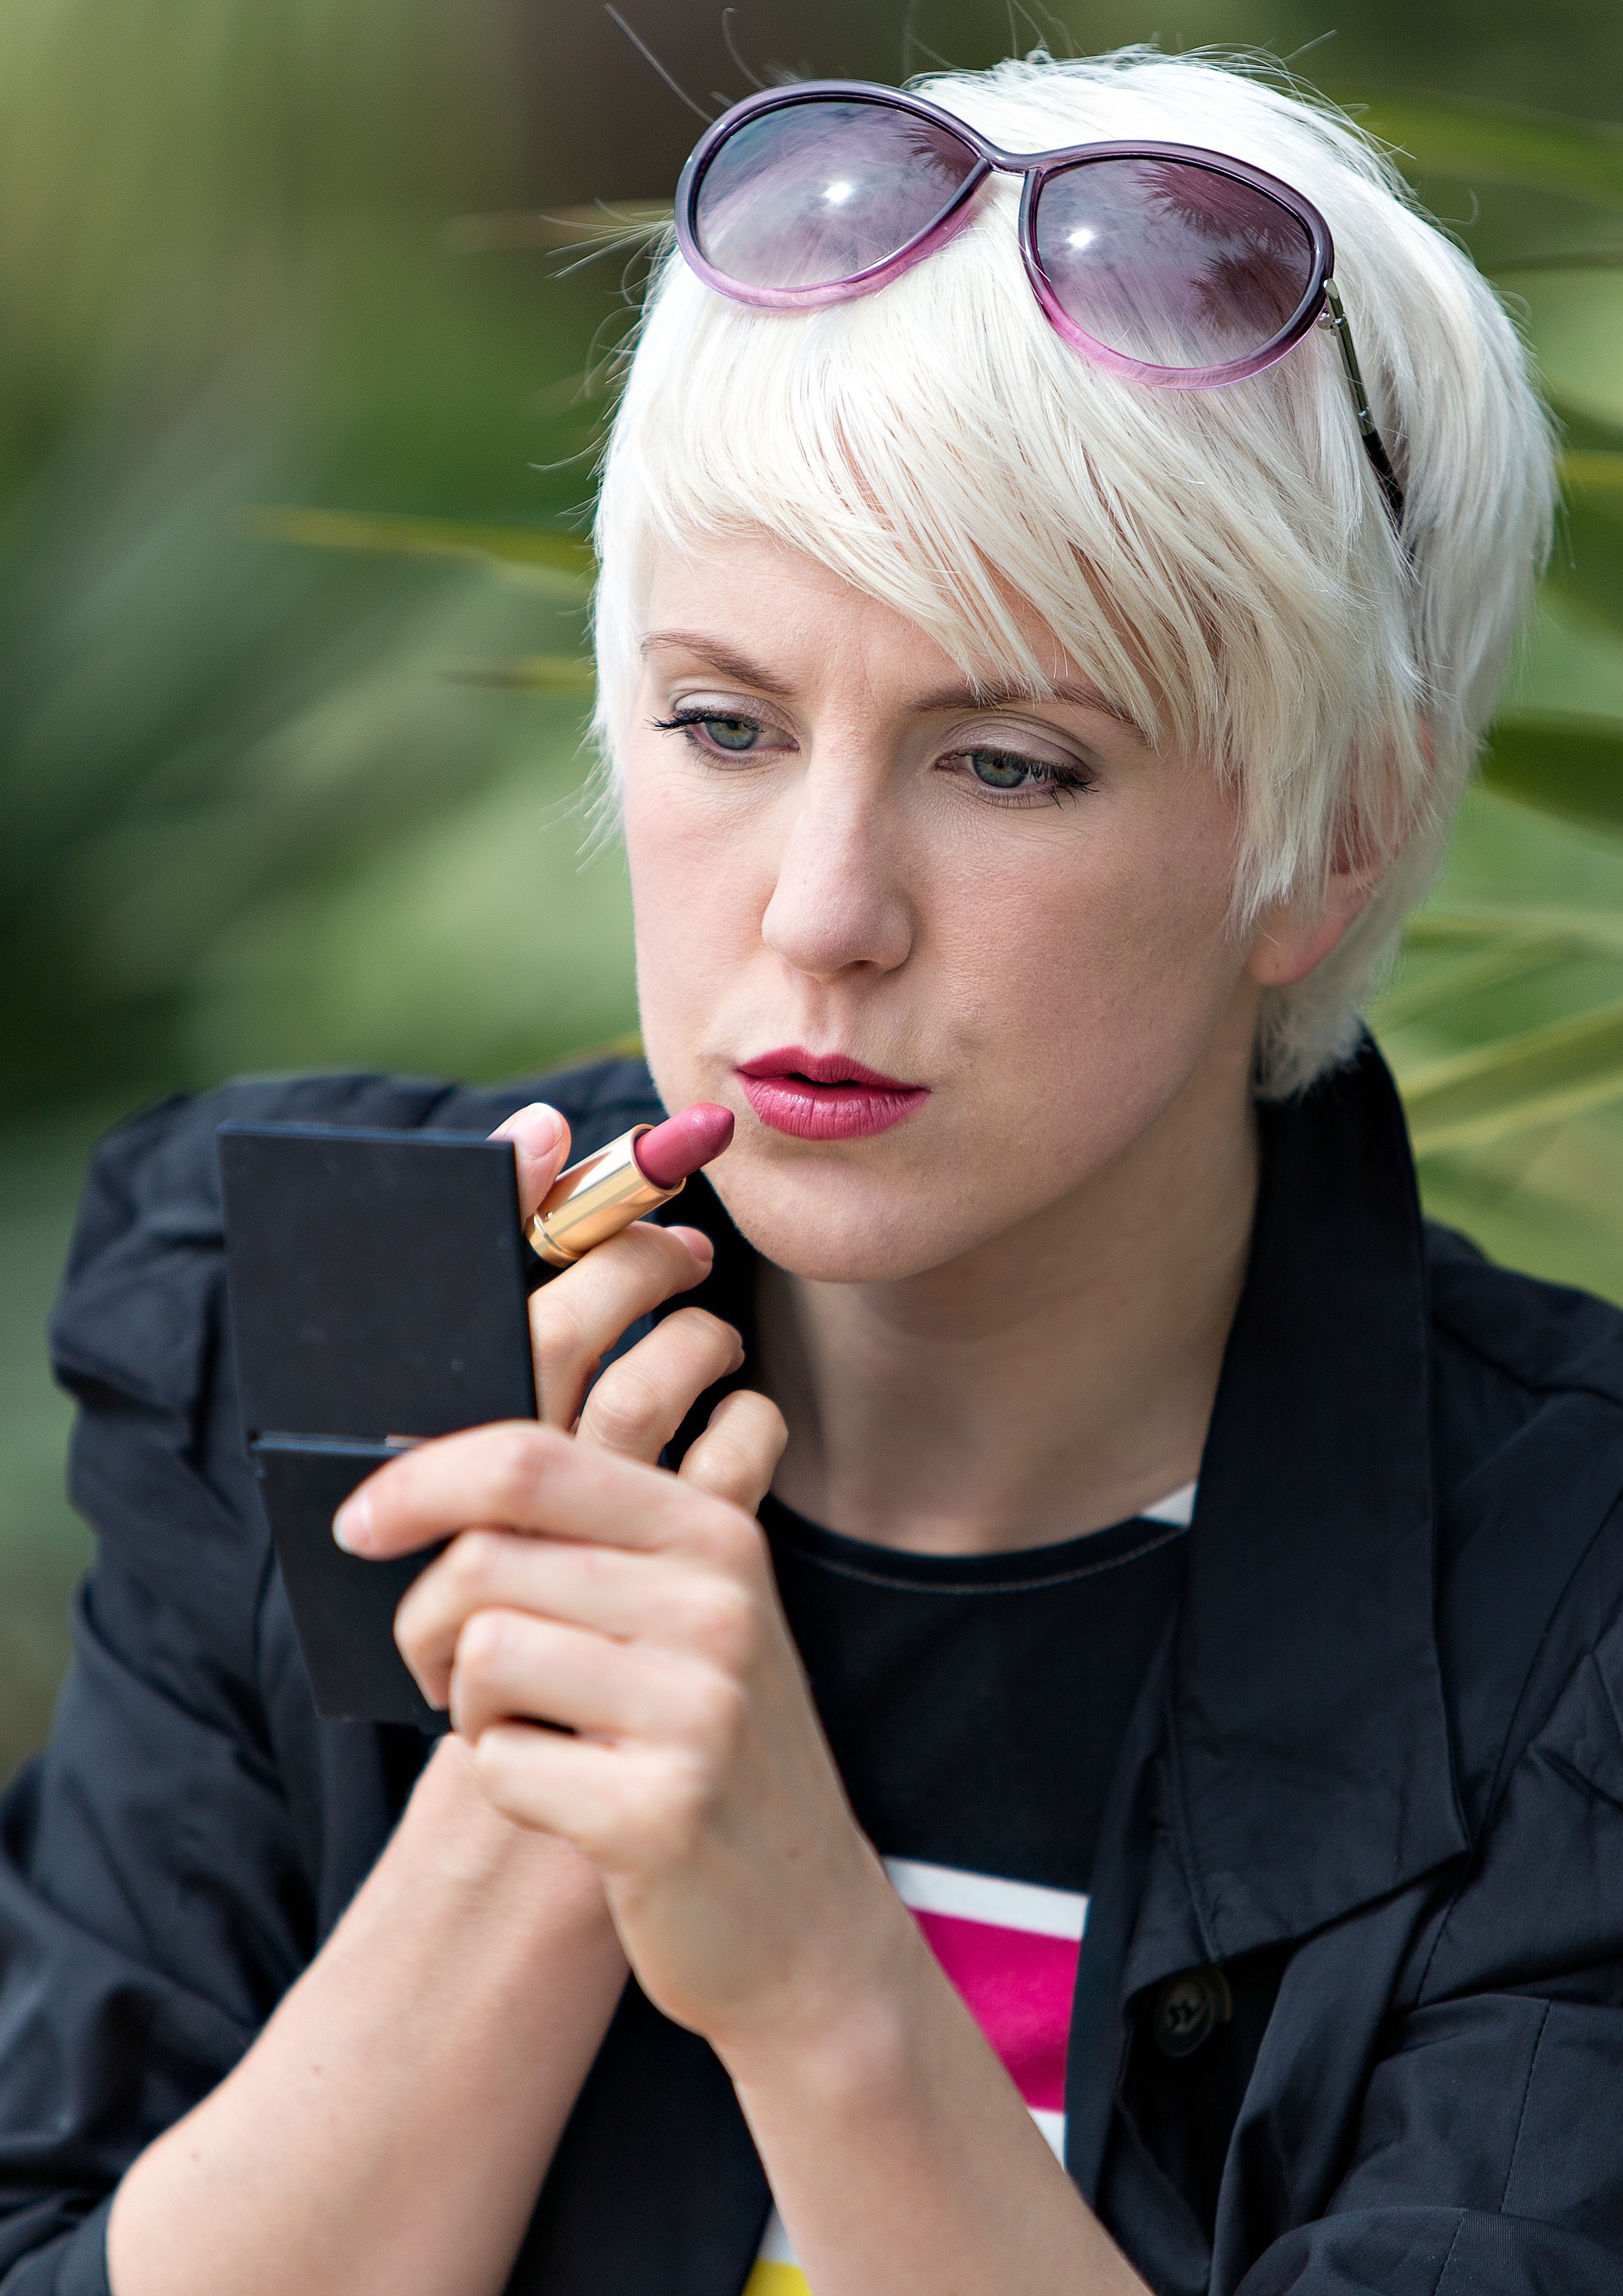
person, people, girl, woman, hair, photography, female, portrait, model, fashion, clothing, lady, hairstyle, make up, face, cosplay, eye, glasses, head, mirror, lips, beauty, costume, lipstick, cosmetics, portrait photography